History of Minnesota

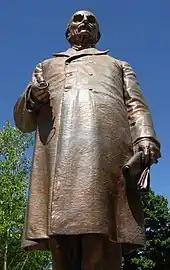
Statue of William Worrall Mayo, M.D. near the Mayo Clinic in Rochester

As a result of industrialization, the population became more concentrated in urban areas. By 1900, the Twin Cities were becoming a center of commerce, led by the Minneapolis Grain Exchange. Many of the businessmen who had made money in the railroad, flour milling, and logging industries started to donate money to cultural institutions such as the Minneapolis Symphony Orchestra (now the Minnesota Orchestra). The parks of Minneapolis, under the direction of Theodore Wirth became famous, and the new Minnesota State Capitol building and the Cathedral of Saint Paul attracted attention to Saint Paul.